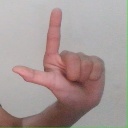
अक्षर: ल